The Crow and the Sheep

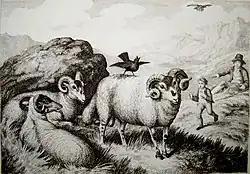
An etching titled "The Jackdaw and the Ram" from an 1811 album of fables

The Crow and the Sheep is one of Aesop's Fables and is numbered 553 in the Perry Index. Only Latin versions of it remain.